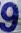
Number: 9